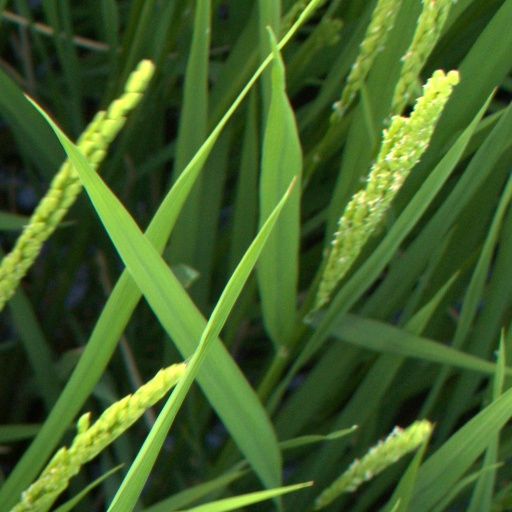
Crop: rice